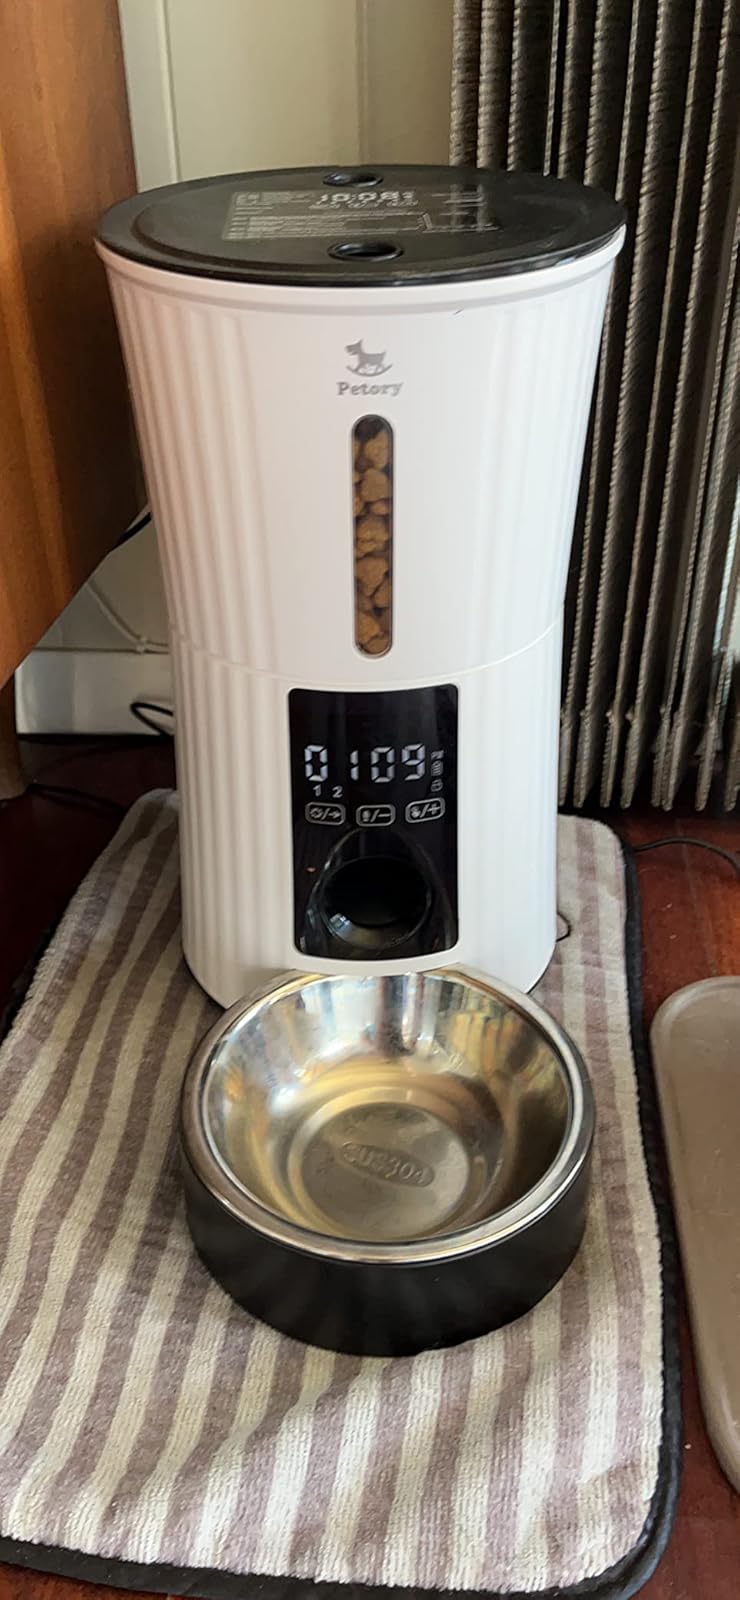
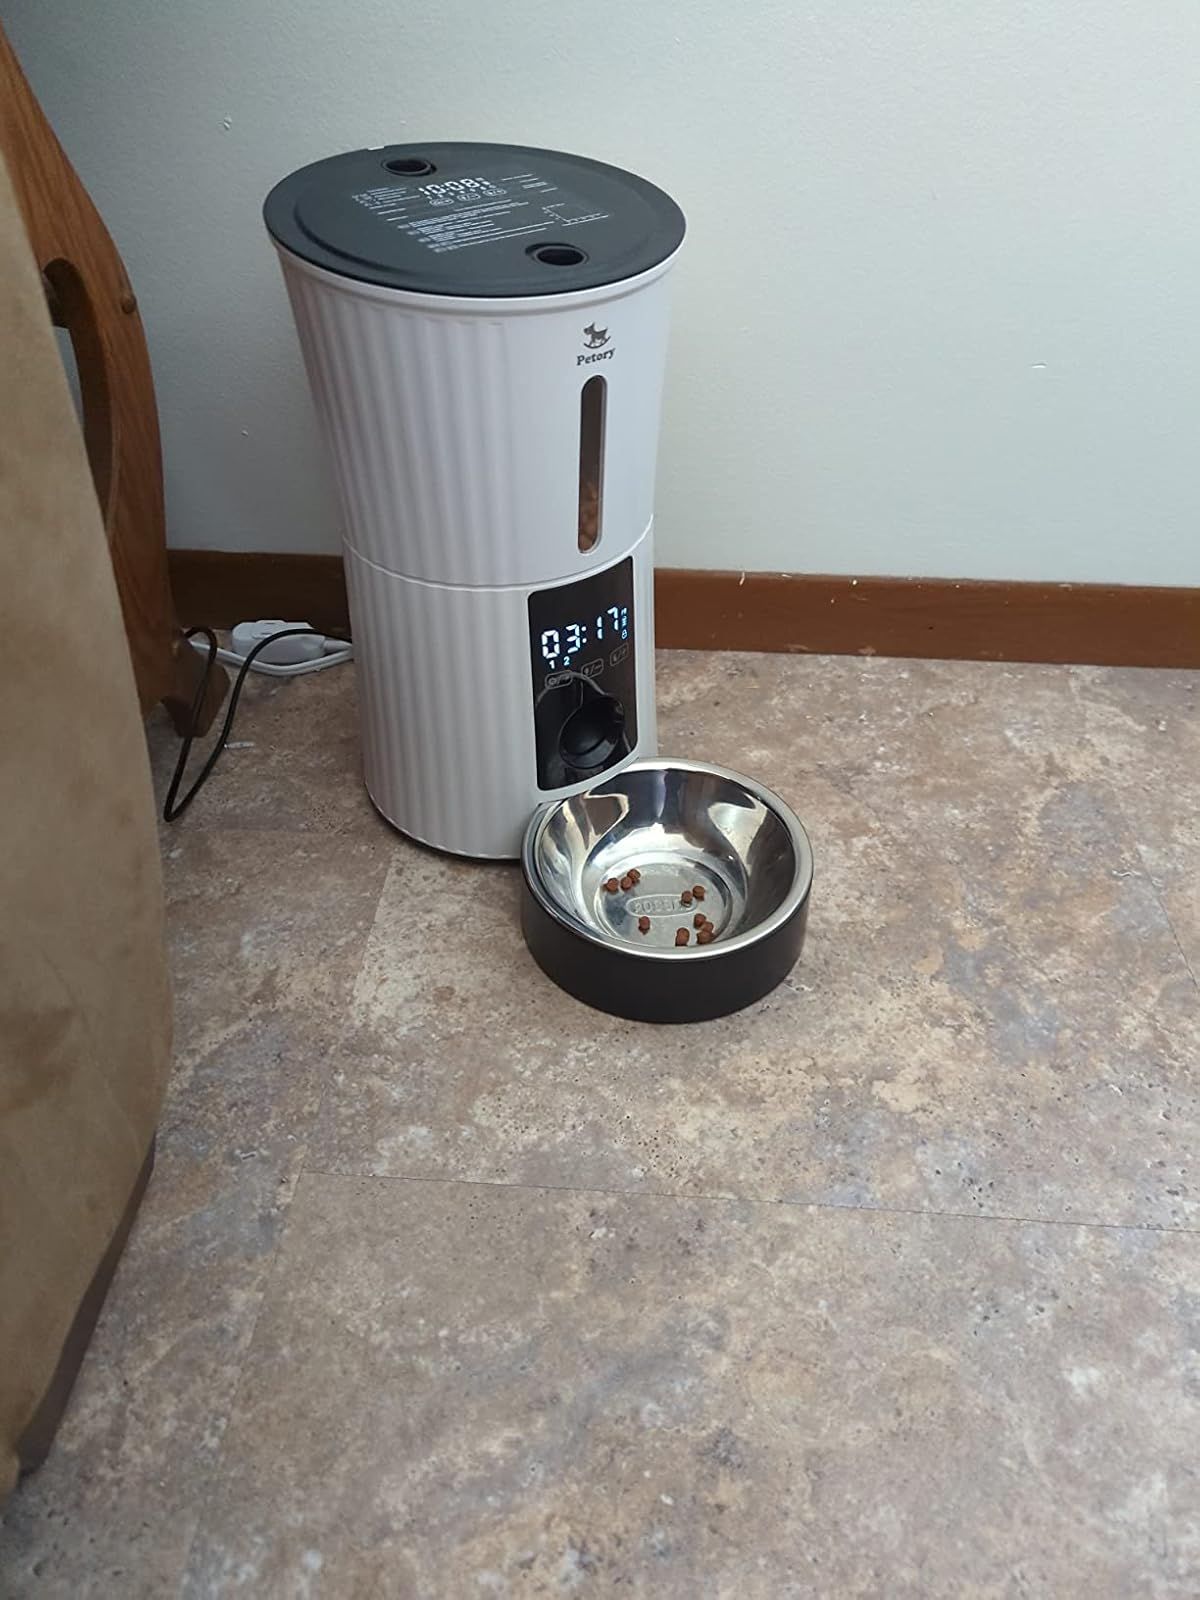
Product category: items_feeder
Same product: yes